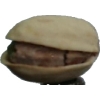
Label: pistachio